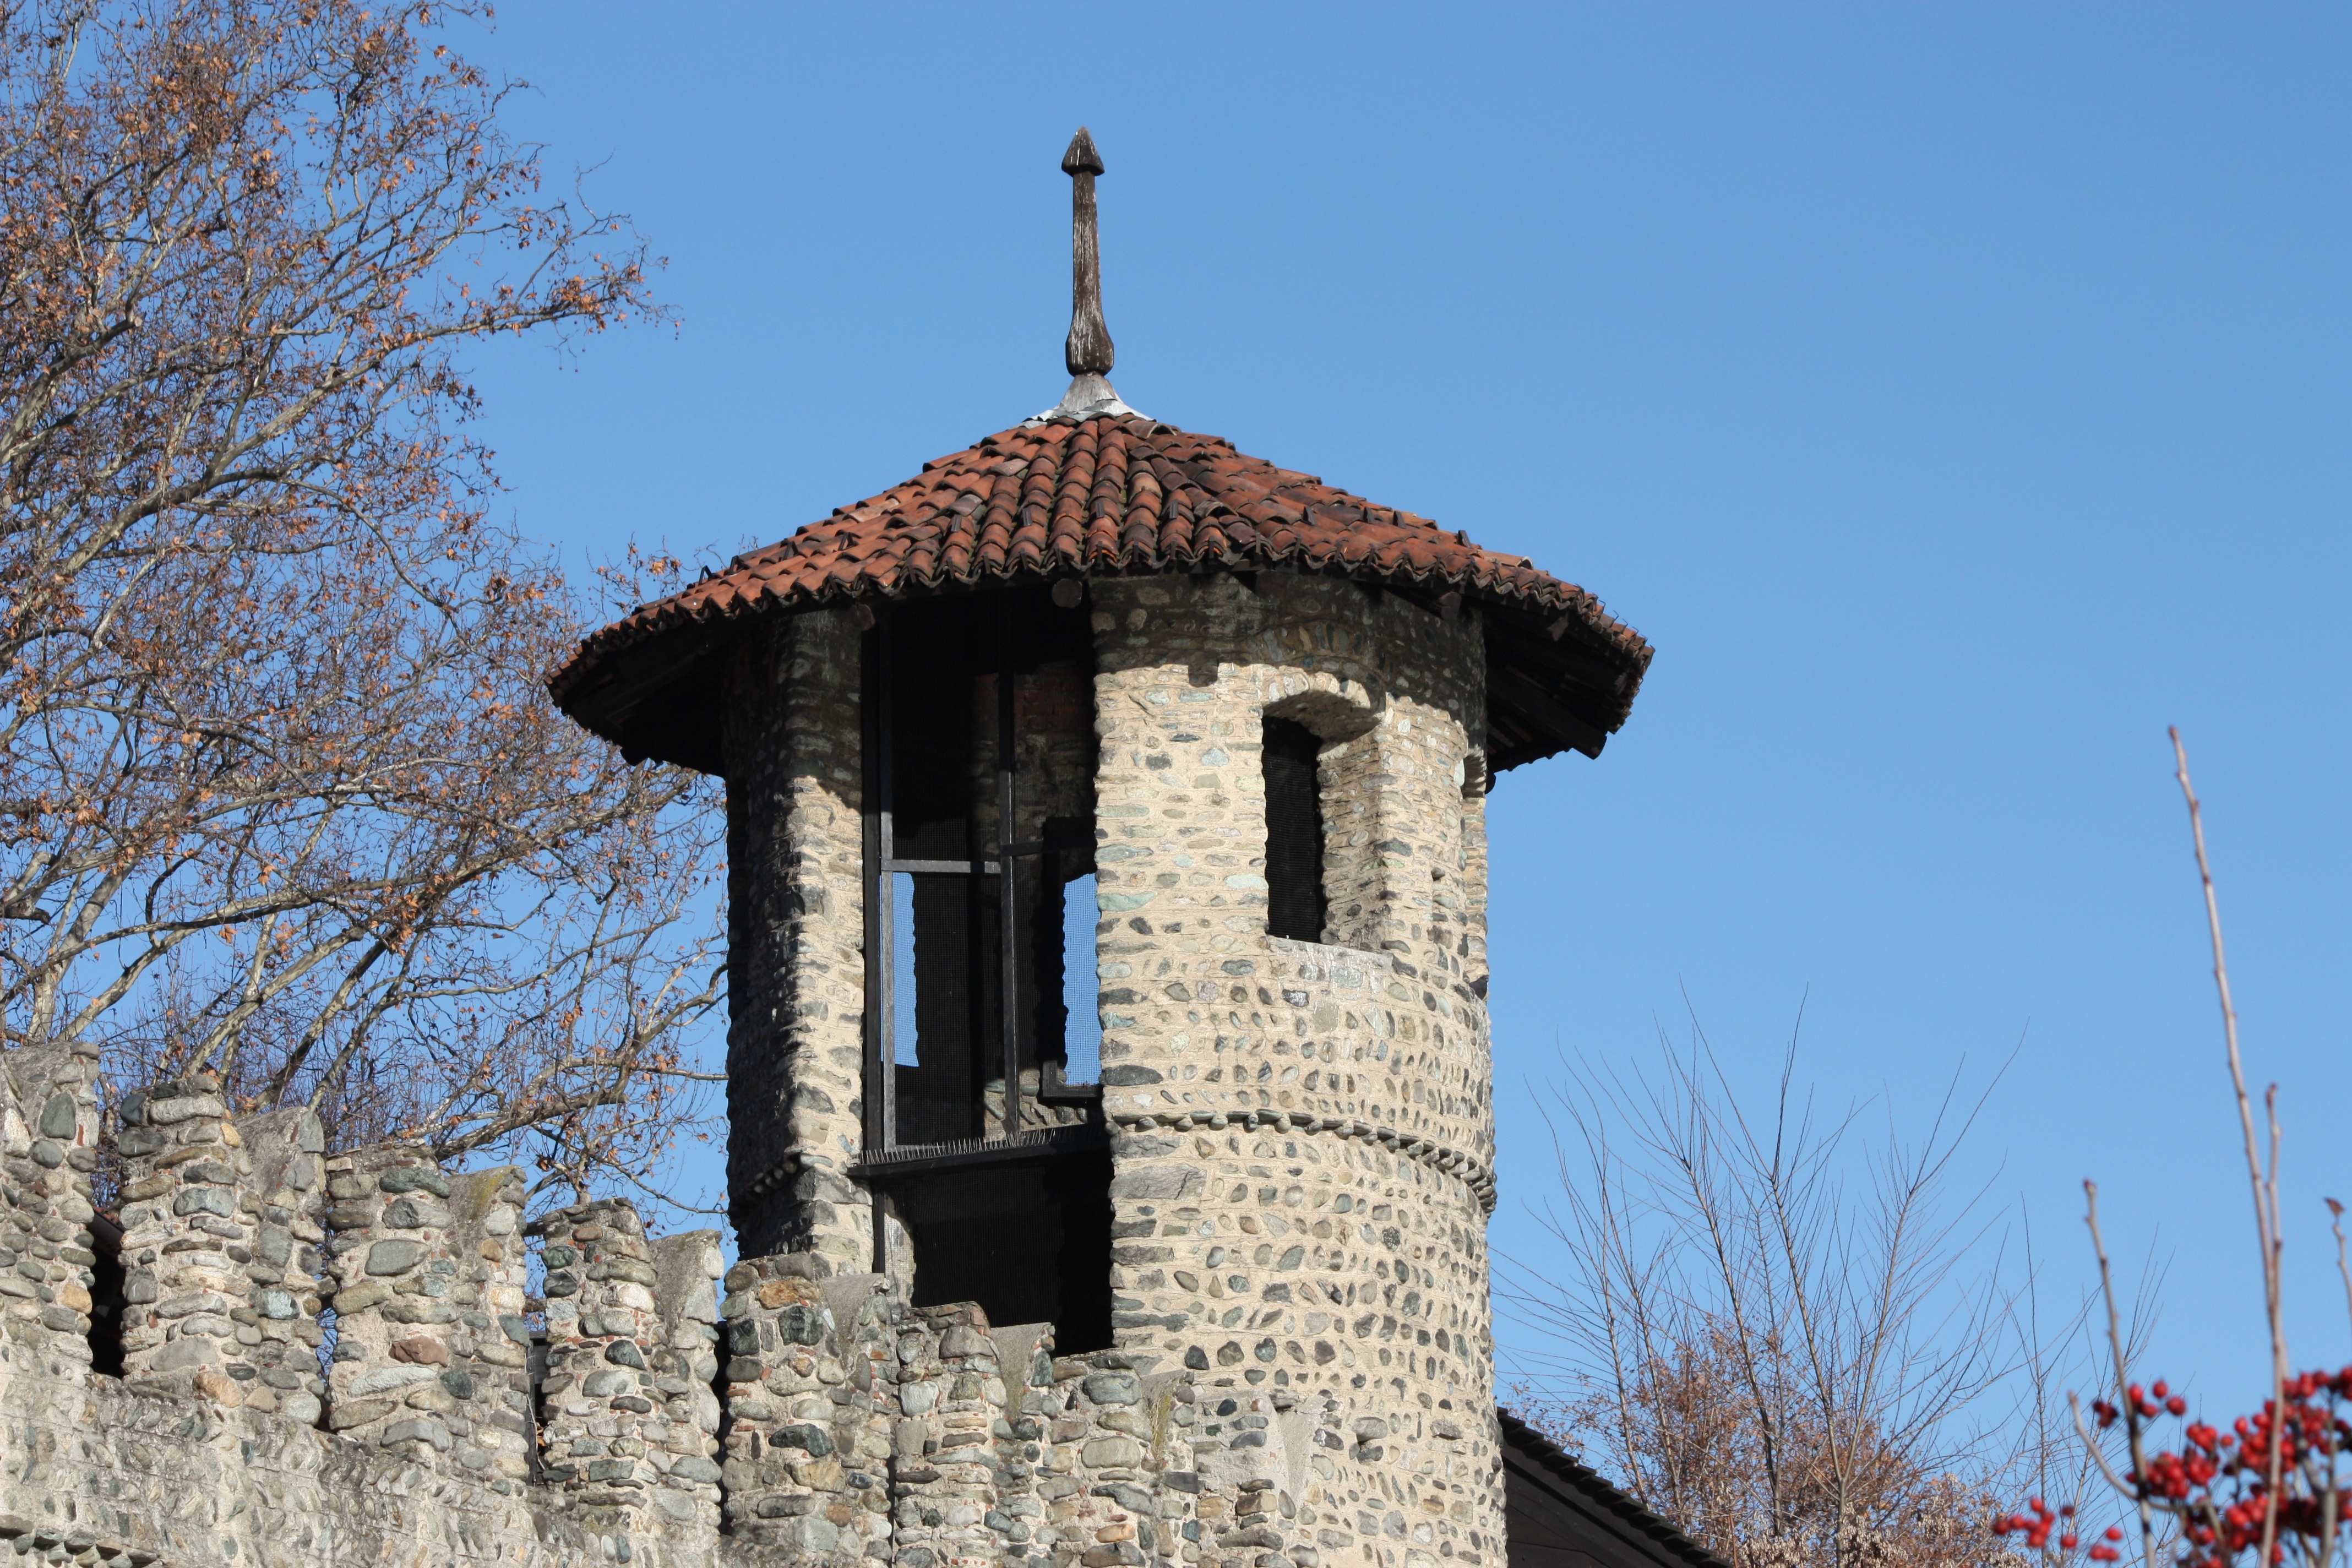
building, tower, landmark, chapel, place of worship, bell tower, monastery, shrine, torino, medieval castle, valentino